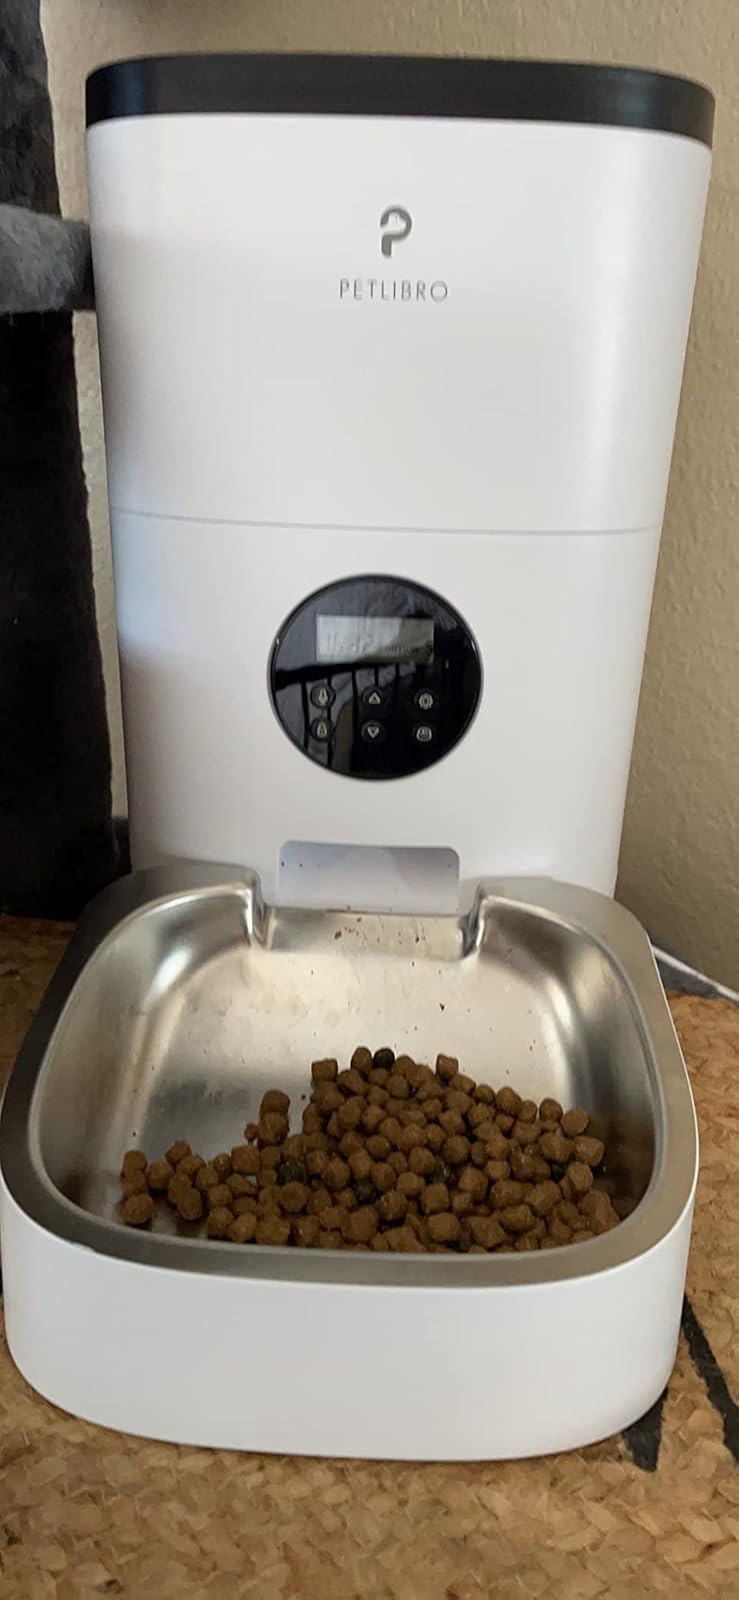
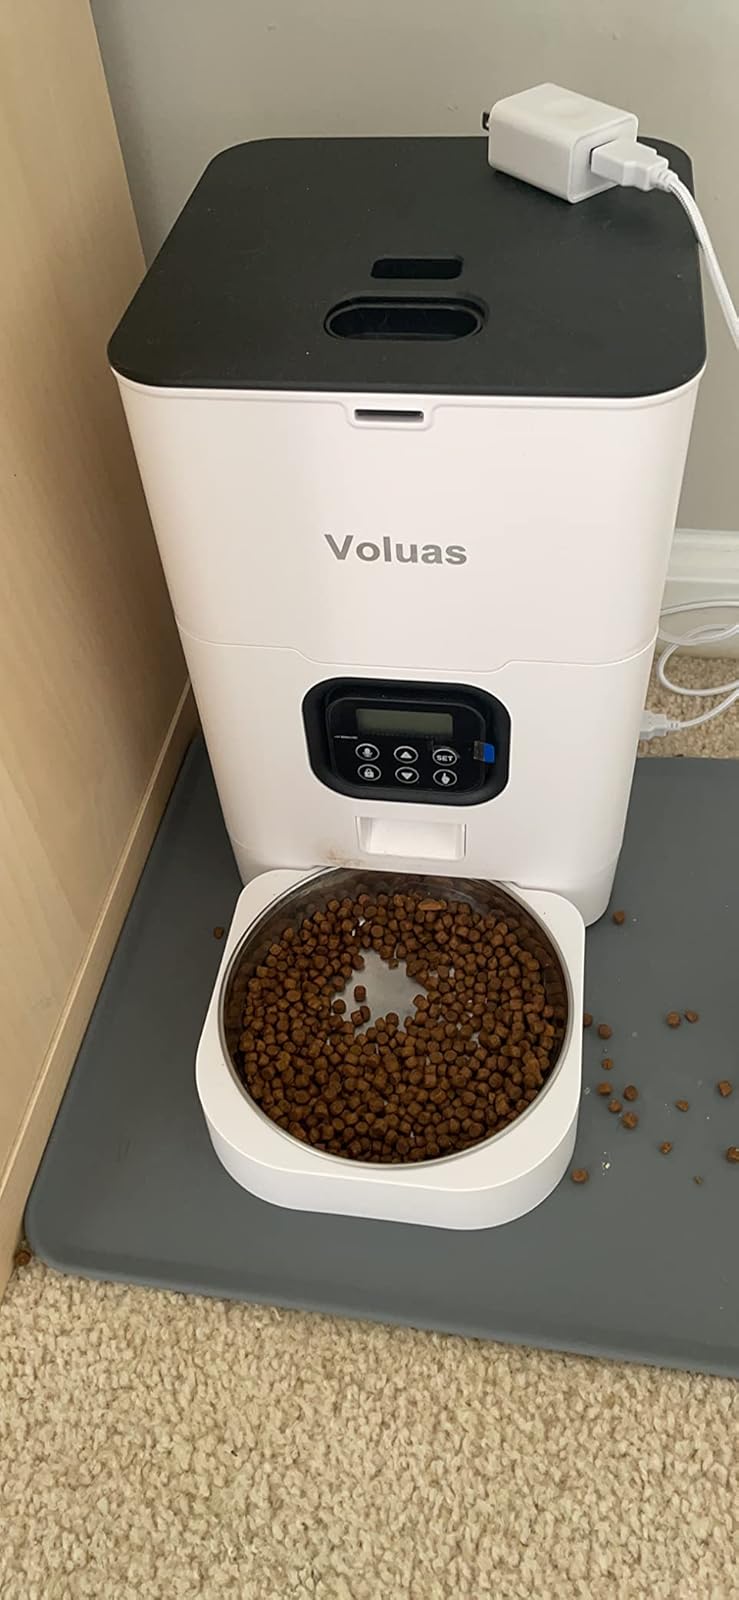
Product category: items_feeder
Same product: no